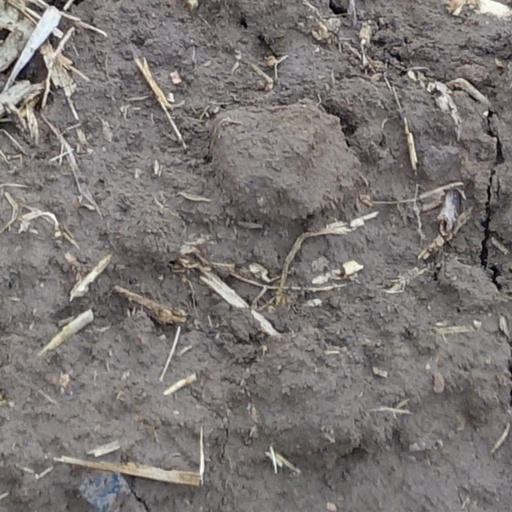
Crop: wheat